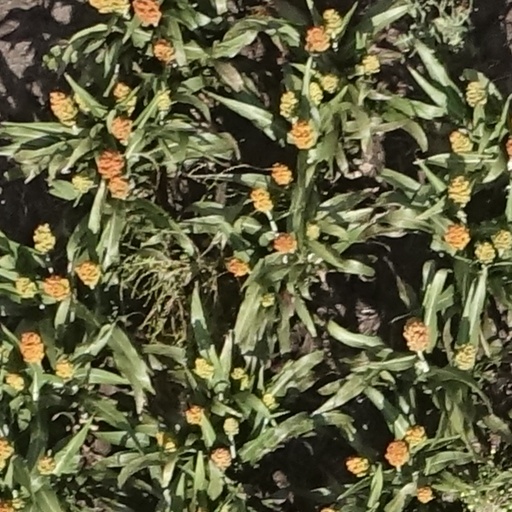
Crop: sorghum